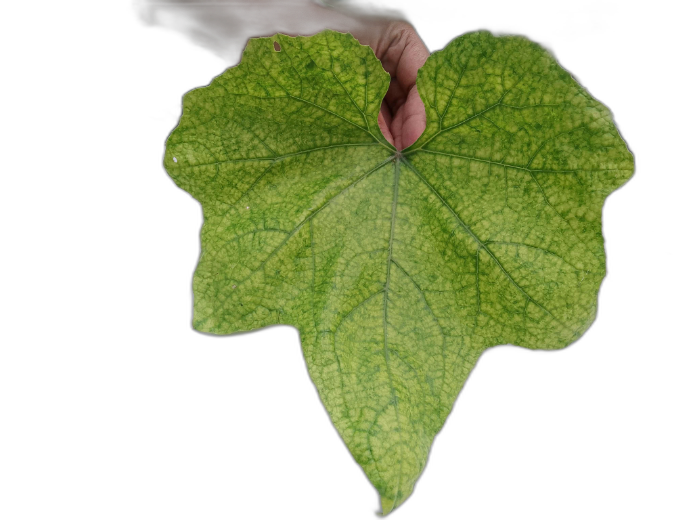
Crop: Zucchini
Label: Iron_Chlorosis_Damage